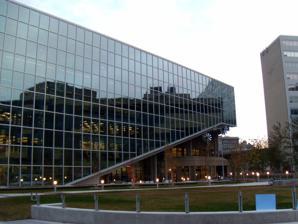
Building: Millennium Library (Winnipeg)
Country: Canada
Year built: 1977
Winnipeg's Downtown public library Millennium Library Winnipeg's Millennium Library 49°53′31″N 97°08′31″W / 49.892°N 97.142°W / 49.892; -97.142 Location 251 Donald Street Winnipeg , Manitoba , Canada R3C 3P5 Type Public library Established May 16, 1977 ; 47 years ago ( May 16, 1977 ) (Centennial Library) November 8, 2005 ; 19 years ago ( November 8, 2005 ) (Millennium Library) Service area Downtown Winnipeg Branch of Winnipeg Public Library Other information Website wpl .winnipeg .ca /library /branchpages /branch .aspx?mill Building details General information Groundbreaking December 20, 1974 ( 1974-12-20 ) Construction started March 1975 Construction stopped 1977 Renovated 2003-2005 Cost $9 m CAD Renovation cost $18 million Technical details Size 17,600 m 2 (189,000 sq ft) Floor count 4 Design and construction Architecture firm Ward, MacDonald, Cockburn, McLeod and McFee Engineer Scouten Mitchell Sigurdson & Assoc. (mechanical and electrical) Structural engineer Crosier Greenberg and Partners Main contractor Poole Construction Ltd. Awards and prizes Canadian Architect Award of Excellence (2004) Prairie Design Award of Merit (2006) Governor General's Medal in Architecture (2008) Renovating team Architect(s) John Patkau ( Patkau Architects ) David Kressock (LM Architectural Group) Other information Parking 535 stalls The Millennium Library (known as the Centennial Library from 1977 to 2005) is the main branch of the Winnipeg Public Library system, located in downtown Winnipeg , Manitoba , Canada . The library is located at 251 Donald Street, and serves approximately 5,000 visitors each day. The four-storey, 17,600-square-metre (189,000 sq ft) library boasts a local history room, public art, information displays, a grand staircase, as well as access to the Winnipeg Walkway system. The Best of Friends Gift Shop is also situated within the building. History Interior reading terrace In May 1968, Mayor Stephen Juba proposed that a new Centennial Library be built by 1970 to honour Manitoba's 100th birthday and to replace the Carnegie -funded main branch of the Winnipeg Public Library at 380 William Avenue (now the City of Winnipeg Archives). A plan was put in place to relocate the main branch on Graham Avenue between Smith and Donald Streets, on the site of Columbus Hall (Aragon Building) where Bell Drugs, Rainbow Dance Gardens, and J's Discotheque were located. In March 1969, the city announced that it wanted to purchase the land between Graham & St. Mary and Smith & Donald for $1.75 million. In December 1973, Ward, MacDonald, Cockburn, McLeod and McFeetors were selected as the architectural firm to design the new library, while the construction tender was awarded to Poole Construction Ltd. (now PCL). While the original cost of the project—including the library and underground parking—was estimated at $8,478,462, that figure had risen to $9 million by the end, for which the province chipped in $900,000. A sod-turning ceremony to commence construction was held on 20 December 1974, with actual construction beginning in the following March. The new library would have room for 600,000 books within its space of 350,000 square feet. The 550-vehicle underground parkade opened first, in early December 1976. Winnipeg Public Library's Central branch (380 William Ave) closed on 21 February 1977 and its Downtown branch (408 Portage Ave) closed February 25 allowing materials to be moved over to the new Centennial Library. The Centennial Library was officially opened to the public on 16 May 1977, four months later than originally calculated, due to a construction strike and winter work conditions. Fifty-five hundred people visited on opening day, and 5,188 books and magazines were checked out. Councillor Al Ducharme (ICEC - St. Vital) greeted members of the public and borrowed the first book at the new library. Prior to 2003, the Library has undergone interior alterations in 1985, 1986, 1989, 1990, 1991, 1992, 1993, 1994, 1995, 1996; as well as interior and exterior changes to the library parkade in 1991, 1992 and 1993. Expansion Started in 2003 and completed in 2005, the $21-million redevelopment of the Centennial Library involved the addition of 3,700 square metres (40,000 sq ft) of new space, construction of a new fourth floor, and renovations throughout the existing 10,000-square-metre (110,000 sq ft) library. The library now features a new Reading Terrace with a four-storey high solar glass wall, positioned alongside a new grand staircase, along with two new glass elevators, and a passive solar wall on the southeast face of the building. The design of the library won the Canadian Architect magazine Award of Excellence for 2004, the first design of a Winnipeg building to ever receive the award. The Millennium Library opened on 8 November 2005 after $18 million of renovations were constructed over a two-year period. The work was completed a year late and $4 million over budget. In 2013, Toronto-Dominion Bank presented a $150,000 gift to be used towards renovations of Millennium Library's TD New and Noted area. The renovations included open-concept space, as well as direct access to Millennium Library Park. Floor plan First floor ( Reader Services ) The first floor includes the following areas: Reader Services — Adult fiction : mysteries , science fiction / fantasy , romance , graphic novels , inspirational , and westerns TD New & Noted (sponsored by Toronto-Dominion Bank ) — New books (Adults); Express bestsellers ; Paperbacks and magazines Children's and Teen Services — Children's fiction and non-fiction ; audiobooks and music; DVD , Blu-ray , and video movies; Paperbacks, magazines, and graphic novels; and Ah kha koo gheesh Teen Central — Teen fiction and non-fiction books, paperbacks, magazines, and graphic novels, as well as computers and study space for teens only. The first floor also includes memberships; check-ins; returns, holds, and checkout (including self-checkout); the Aboriginal Reading-in-the-Round; express computers; a Winnipeg Transit kiosk; and a security desk. Second floor ( Special Services ) The second floor includes: Writer-in-Residence Movies: DVD , Blu-ray and NFB Film (and a DVD/Blu-ray viewing station) Music: CD , scores Large-print books, magazines Audiobooks Wii ghoss (Aboriginal Resources) Multilingual, ABE (adult literacy), ESL , Learn English DAISY, Talking Books, Talking Terminals, TTY Meeting and tutorial rooms: Anhang Room, Buchwald Room, Carol Shields Auditorium, Dr. Anne Smigel Room, Blankstein Art Gallery, Meeting Room 1, and Tutorial Rooms 1 and 2. The second floor also houses the Winnipeg Library Foundation and connects to the Winnipeg Skywalk . Third floor ( Micromedia Services ) The third floor includes: newspapers and microfilm ; a study room; book sales; a light therapy lamp; and the "Richardson Reading Terrace." Fourth floor ( Information Services ) The fourth floor includes: Adult non-fiction (000-999) Biographies Reference work Maps and atlases Government documents Local History Room — a reference-only collection that features community history of Manitoba . Local history fiction & non-fiction Henderson Directories Vertical files Meeting Rooms Computer training lab Meeting Room 2 Millennium Library Park Millennium Library Park is the park and plaza that sits alongside the Millennium Library. Finished 2012, the park underwent a $4.3-million reconstruction. The rebuilt plaza has an artificial wetland aerated by a pair of windmills, a wooden walkway built out of sustainably-farmed wood, birch trees planted in deep pots, two new pieces of public art, and low fences and a raised floor. The park now features five distinct outdoor zones: The Millennium Plaza Crossroads Plaza The Learning Commons The Urban Wetland The Jim Pattison Foundation Reading Garden When the Millennium Library reopened, there was no money left in the budget to rebuild the park. Work on the park could not commence until a membrane was built over the parkade below it. Rebuilding the plaza itself was funded equally by all three levels of government. The Winnipeg Arts Council arranged financing for the two pieces of public art: Sentinel Of Truth and emptyful. Reconstruction costs: $2.1 million to rebuild the plaza $1.5 million to replace a membrane over the roof of the Millennium Library Parkade $575,000 to commission and install "emptyful" $90,000 for "Sentinel Of Truth" The redevelopment plan was spearheaded by the Winnipeg Library Foundation . Public Art The following public art installations are viewable in and around the Millennium Library: Bill Pechet's "emptyful" (Park) — a stainless-steel sculpture including water elements Darren Stebeleski's "Sentinel of Truth" (Park) — a wall of weathering steel, covering and protecting bits of text inscribed into stainless steel. Cliff Eyland 's "Untitled" (Lobby) Nicholas Wade's "Illumination" (Richardson Reading Terrace base) Charlie Johnson's "Story Lines" mural (Skywalk) J.A. Long's "Andrew Carnegie" portrait (Richardson Reading Terrace) Timothy Ray and Dale Amundson's "A.R. or R.A." (Children's Services) "emptyful", the erlenmeyer flask-shaped fountain, is the most expensive piece of public art in Winnipeg history. It is illuminated by four bands of LED lights at night and uses both water and fog. During the summer, when the fog and water elements will be operational, the fountain is illuminated in blue, green and purples hues. During the winter, when the water elements are not operational, the artwork is lit up with reds, oranges and yellows. emptyful (in Winter) Sentinel of Truth Cliff Eyland's "Untitled", in the lobby Detail of Charlie Johnson's "Story Lines" mural Security issues Security issues at the Millennium Library have increased since 1989 and have been an increasing problem since. Numerous incidents involving aggressive visitors to the library, some involving weapons, open liquor have been documented by the Winnipeg Police Service and the head of the Winnipeg Public Library . In early 2019 the staff of the library felt that they needed to increase the level of security, to protect both the staff who provide assistance and for patrons who are there to study. Measures were taken, where weapons and liquor were held by a private security firm and could be collected after the library visitor had left. When the new security protocol came into effect on 28 February 2019, a group of university students had created an ad-hoc group, opposing the changes, saying it invades patrons' privacy. The library reported in early September 2019 that the new security measures had the intended effect of decreasing the numbers of aggressive patrons who bring in weapons and/or alcohol. However, it has also had the unintended effect of decreasing the numbers of legitimate patrons who are there to study. In February 2020, musician John K. Samson wrote and released "Millennium for All", a song supporting the activist campaign against the security restrictions. In December 2022, a man was fatally stabbed at the library, with the library being temporarily closed as a result. References